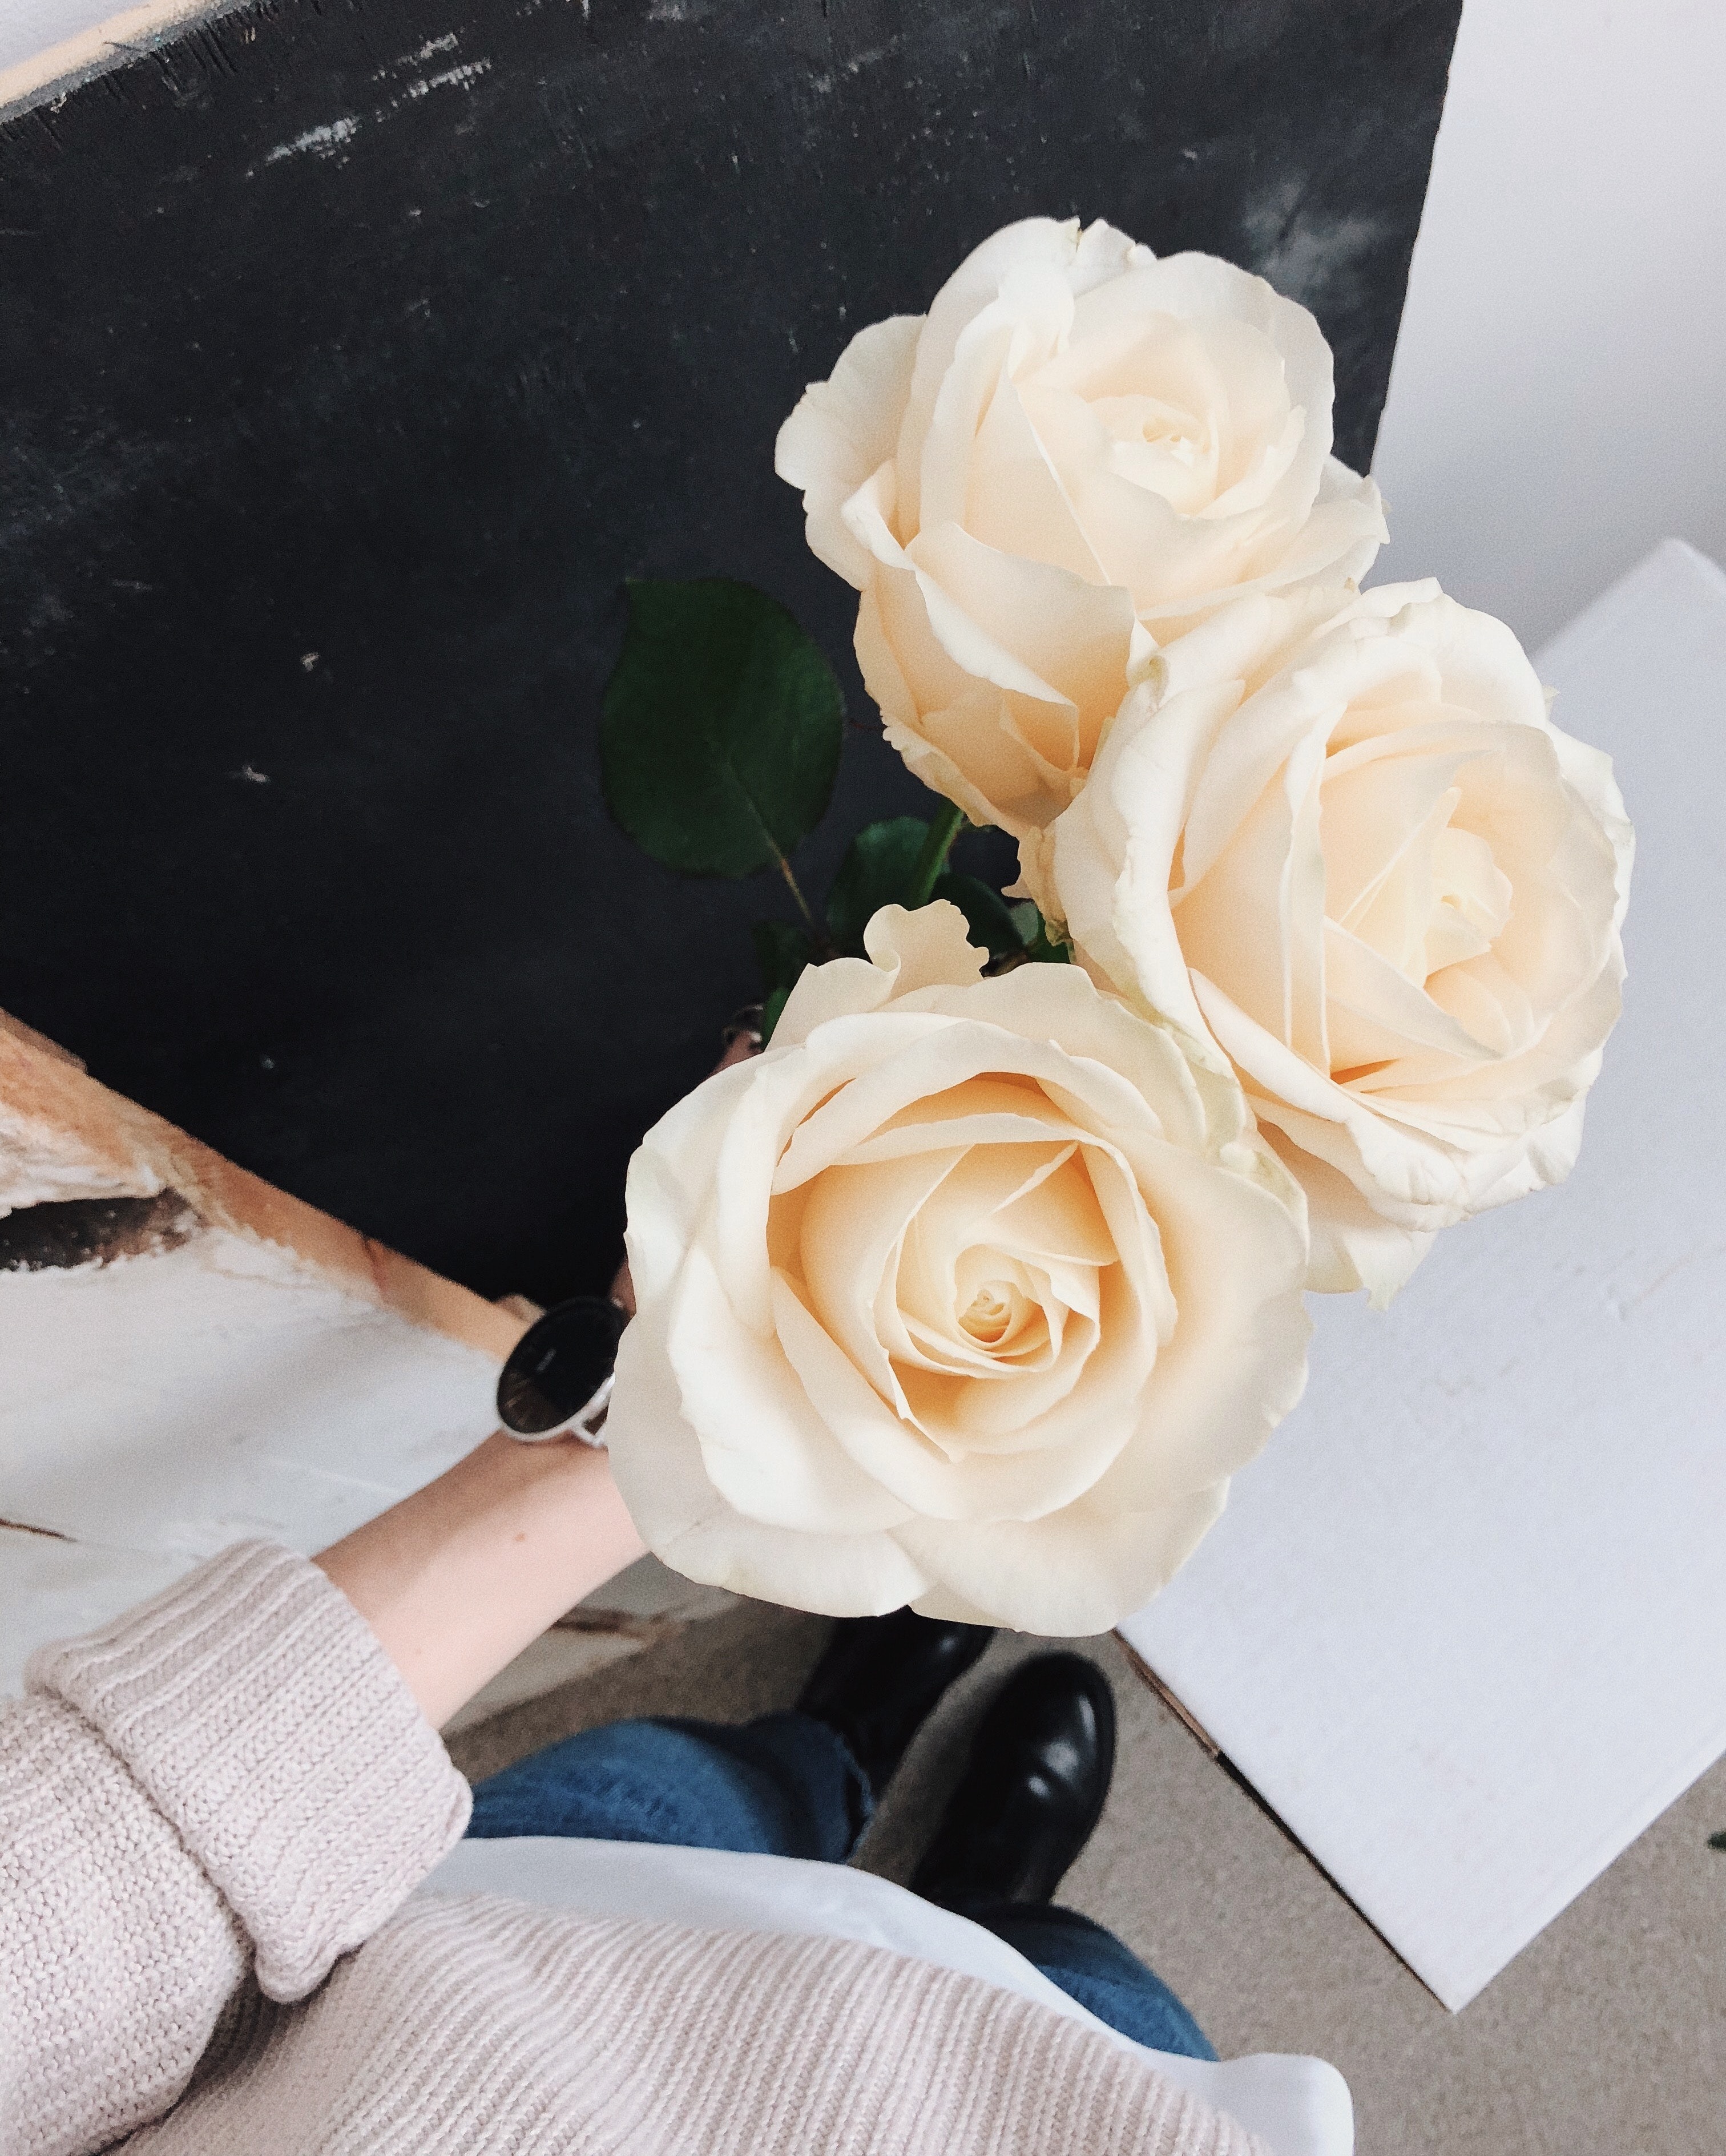
flower, white, rose family, rose, cut flowers, flower bouquet, flower arranging, rose order, floristry, plant, wedding ceremony supply, petal, garden roses, floral design, flowering plant, artificial flower, peach